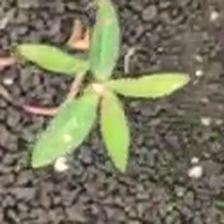
Weed species: Moti_dudhi(Euphorbia_geneculata_L)